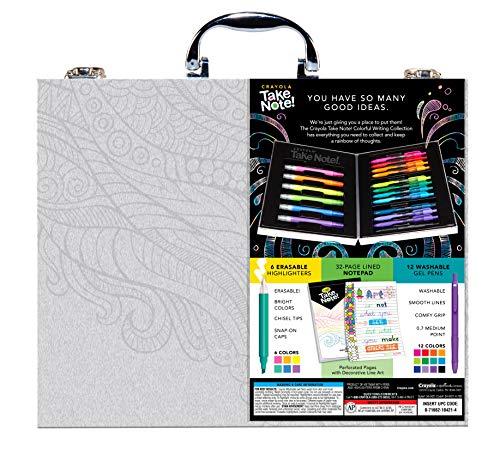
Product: Crayola Take Note, Colorful Writing Art Case, Bullet Journal Supplies, Gift
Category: Office Products | Office & School Supplies | Paper | Notebooks & Writing Pads | Subject Notebooks
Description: FOIL WRAPPED MINI ART CASE: Features 12 washable gel pens, 6 dual ended erasable highlighters, and a 32 page notepad.
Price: $19.90
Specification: ProductDimensions:2x10.4x9inches|ItemWeight:1.65pounds|ShippingWeight:1.65pounds(Viewshippingratesandpolicies)|DomesticShipping:ItemcanbeshippedwithinU.S.|InternationalShipping:ThisitemcanbeshippedtoselectcountriesoutsideoftheU.S.LearnMore|ASIN:B07BYWS5XY|Itemmodelnumber:04-0421|Manufacturerrecommendedage:6yearsandup